Breastfeeding difficulties

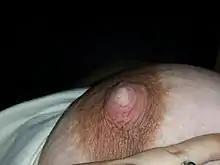
Nipple blanching, or vasospasm of the nipple

Nipple pain can be caused by vasospasm of the nipple. In essence, blood does not flow properly to the nipple which causes the nipple to blanch. This can be caused by trauma to the nipple through early breastfeeding or candidal infection of the nipple. The pain is intense during the latch stage and in between breastfeeding sessions there is a throbbing pain when the nipple is blanched. The nipple can be massaged to help blood flow return to reduce pain, as well as avoiding cold. In some instances, heart medication, nifedipine, is used to help the blood flow return to the nipple.